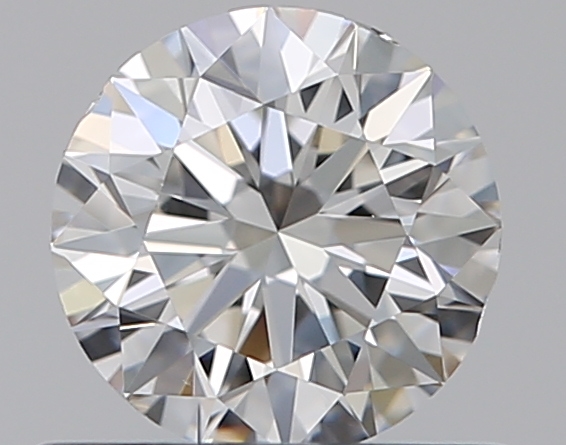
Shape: round
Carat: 0.5
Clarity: VS2
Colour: F
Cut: EX
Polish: EX
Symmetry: EX
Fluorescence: N
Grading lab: GIA
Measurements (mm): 5.06 x 5.09 x 3.15